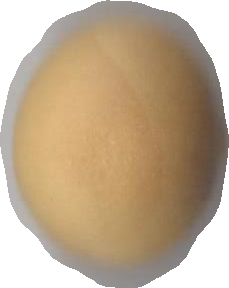
Variety: Dega